A Woman with Style

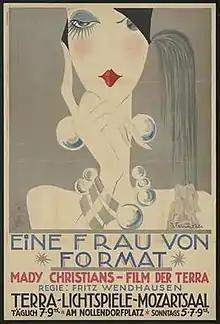

A Woman with Style is a 1928 German silent film directed by Fritz Wendhausen and starring Mady Christians, Peter C. Leska and Hans Thimig. It was shot at the Terra Studios in Berlin. The film's sets were designed by the art director Hans Jacoby.